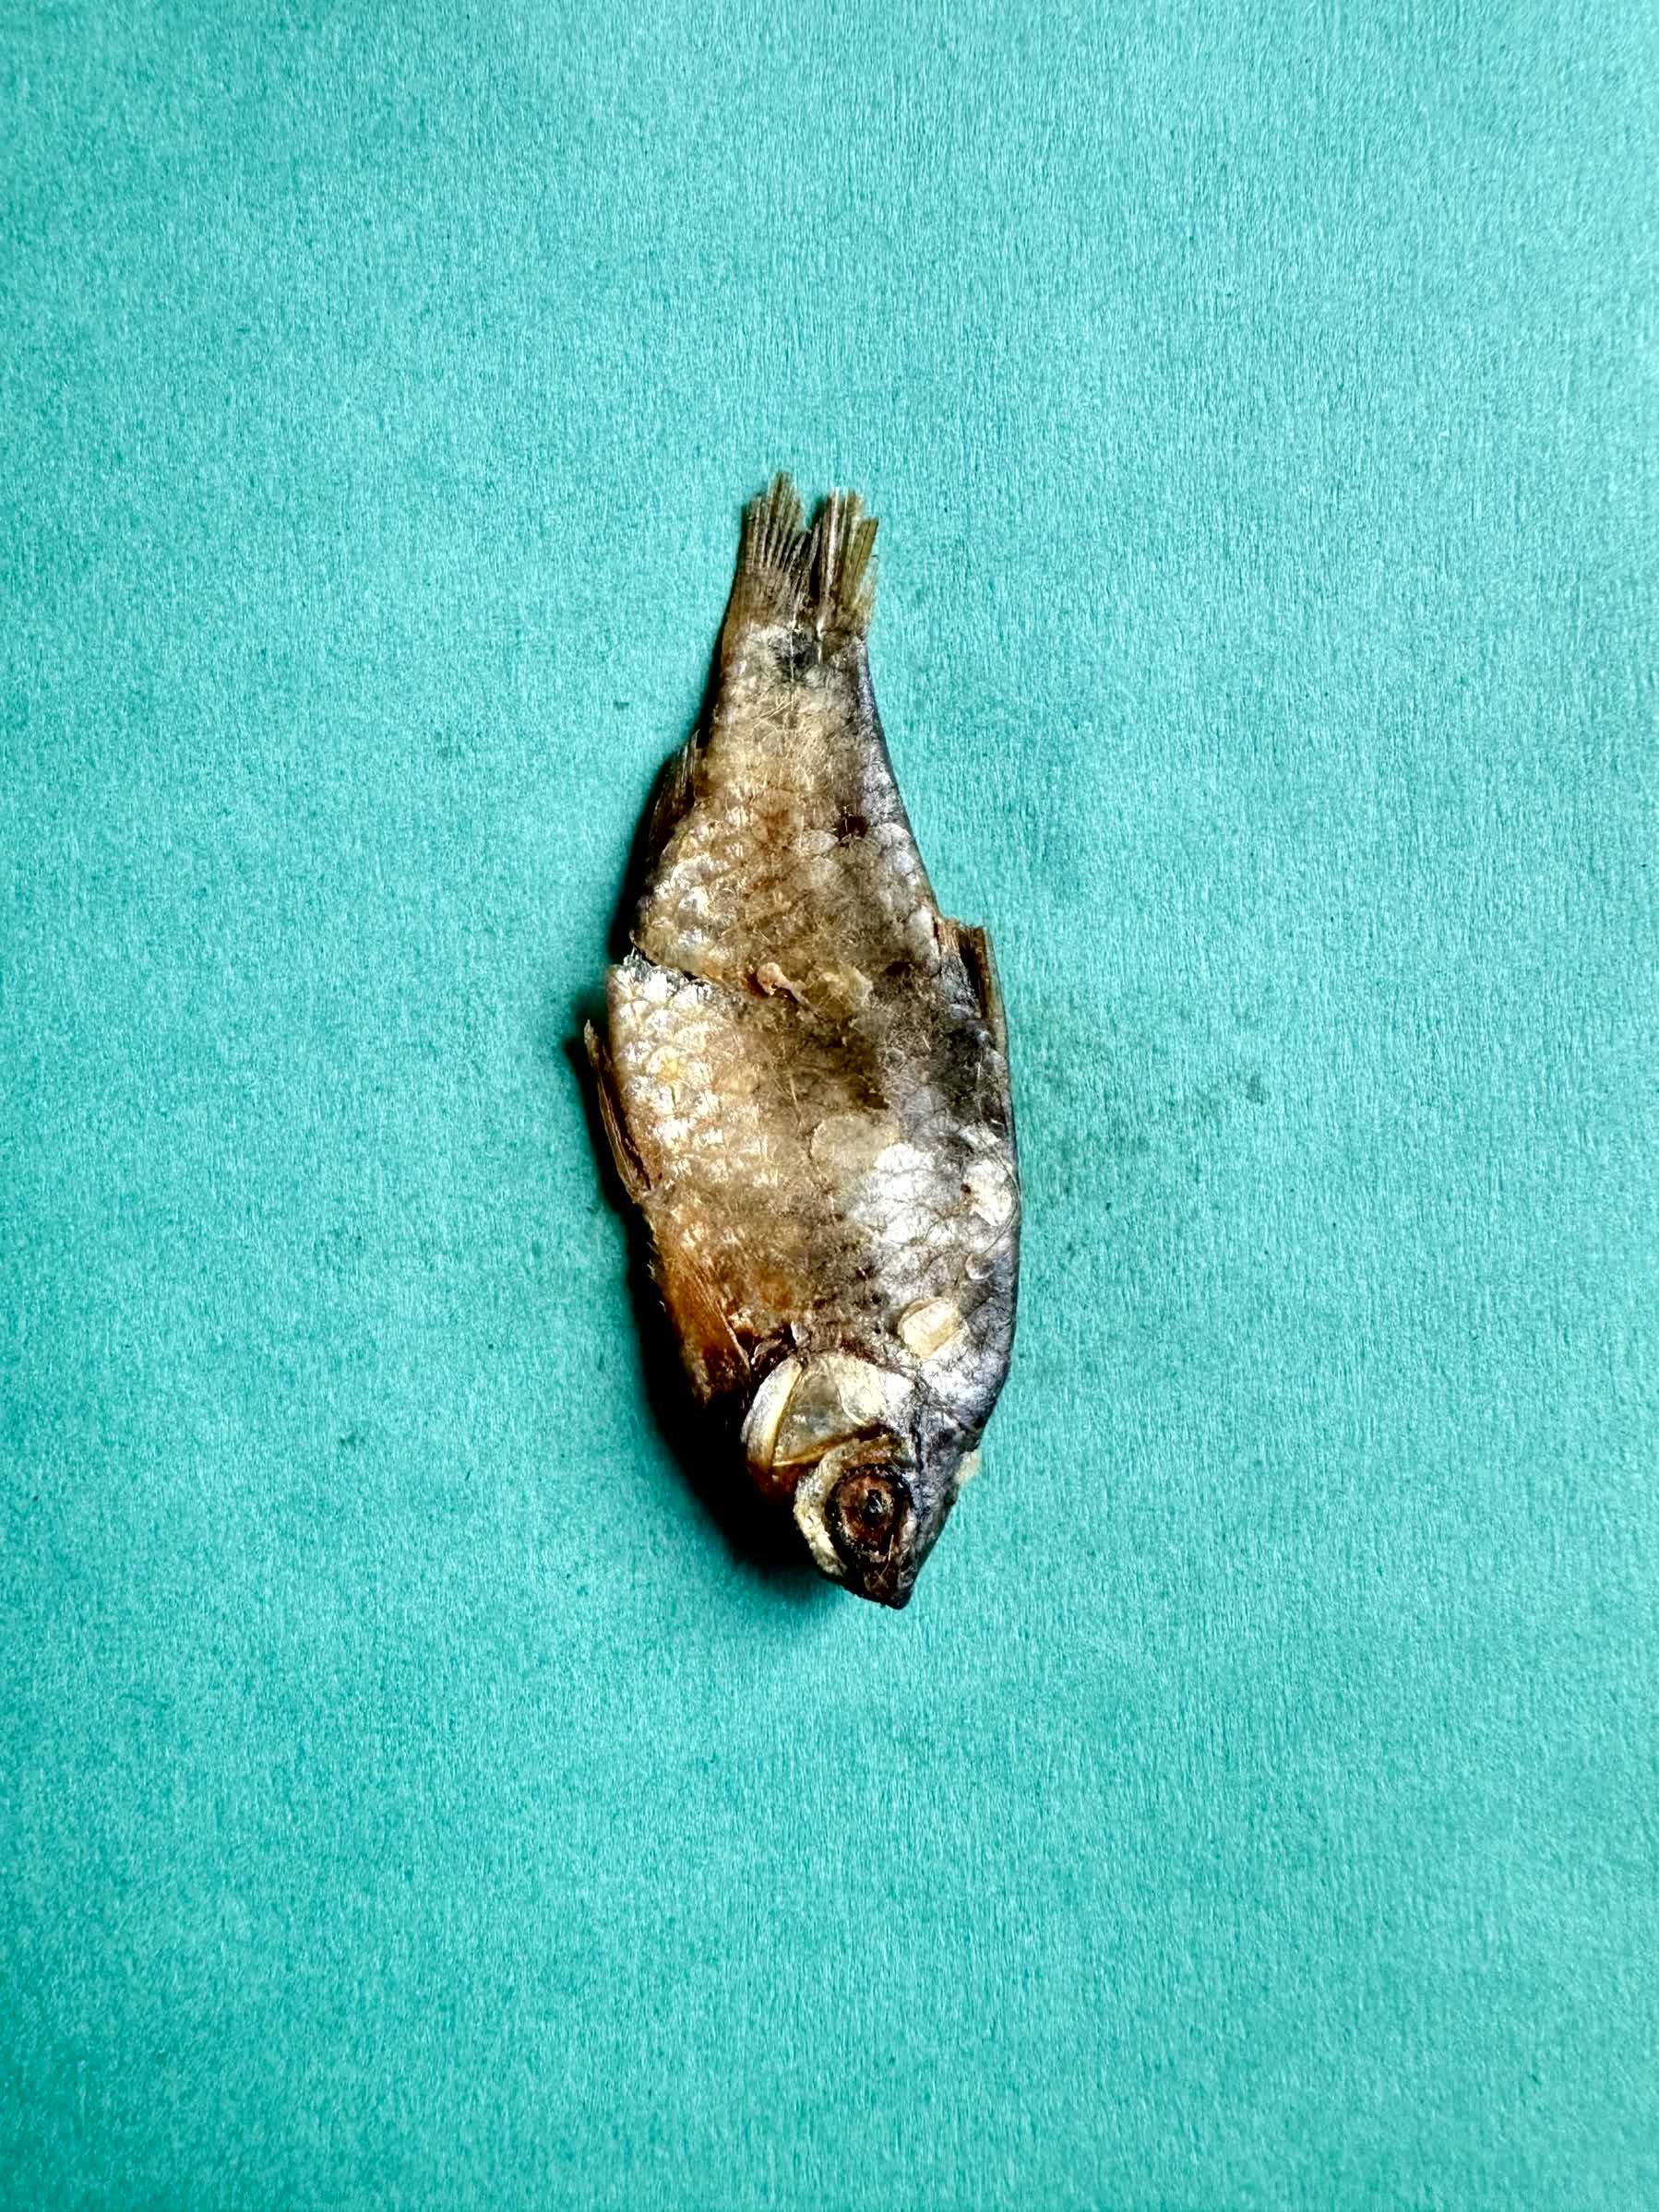
Species: puti chepa